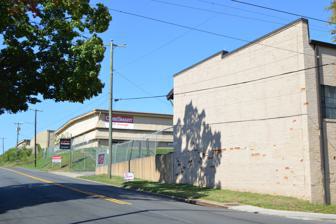
Building: Blair Tobacco Storage Warehouse Complex Historic District
Country: United States of America
Year built: 1939
United States historic place Blair Tobacco Storage Warehouse Complex Historic District U.S. National Register of Historic Places U.S. Historic district Show map of Virginia Show map of the United States Location 2601 Maury St., Richmond, Virginia Coordinates 37°30′36″N 77°27′20″W / 37.51000°N 77.45556°W / 37.51000; -77.45556 Area 26 acres (11 ha) Built 1939 ( 1939 ) NRHP reference No. 16000538 Added to NRHP August 15, 2016 The Blair Tobacco Storage Warehouse Complex Historic District encompasses a complex of tobacco storage and processing facilities at 2601 Maury Street in Richmond, Virginia .  Included in the 26-acre (11 ha) site are 26 large warehouses, and a number of ancillary buildings.  The complex exhibits a historical range of trends in the processing and storage of tobacco, dating from its inception in 1939 into the 1980s.  The Blair Storage Company was founded in 1939 by Joseph Blair, the son of a dry goods dealer, who had diversified into the transport of tobacco and other goods before opening the storage facility. The complex was listed on the National Register of Historic Places in 2016. See also National Register of Historic Places listings in Richmond, Virginia References